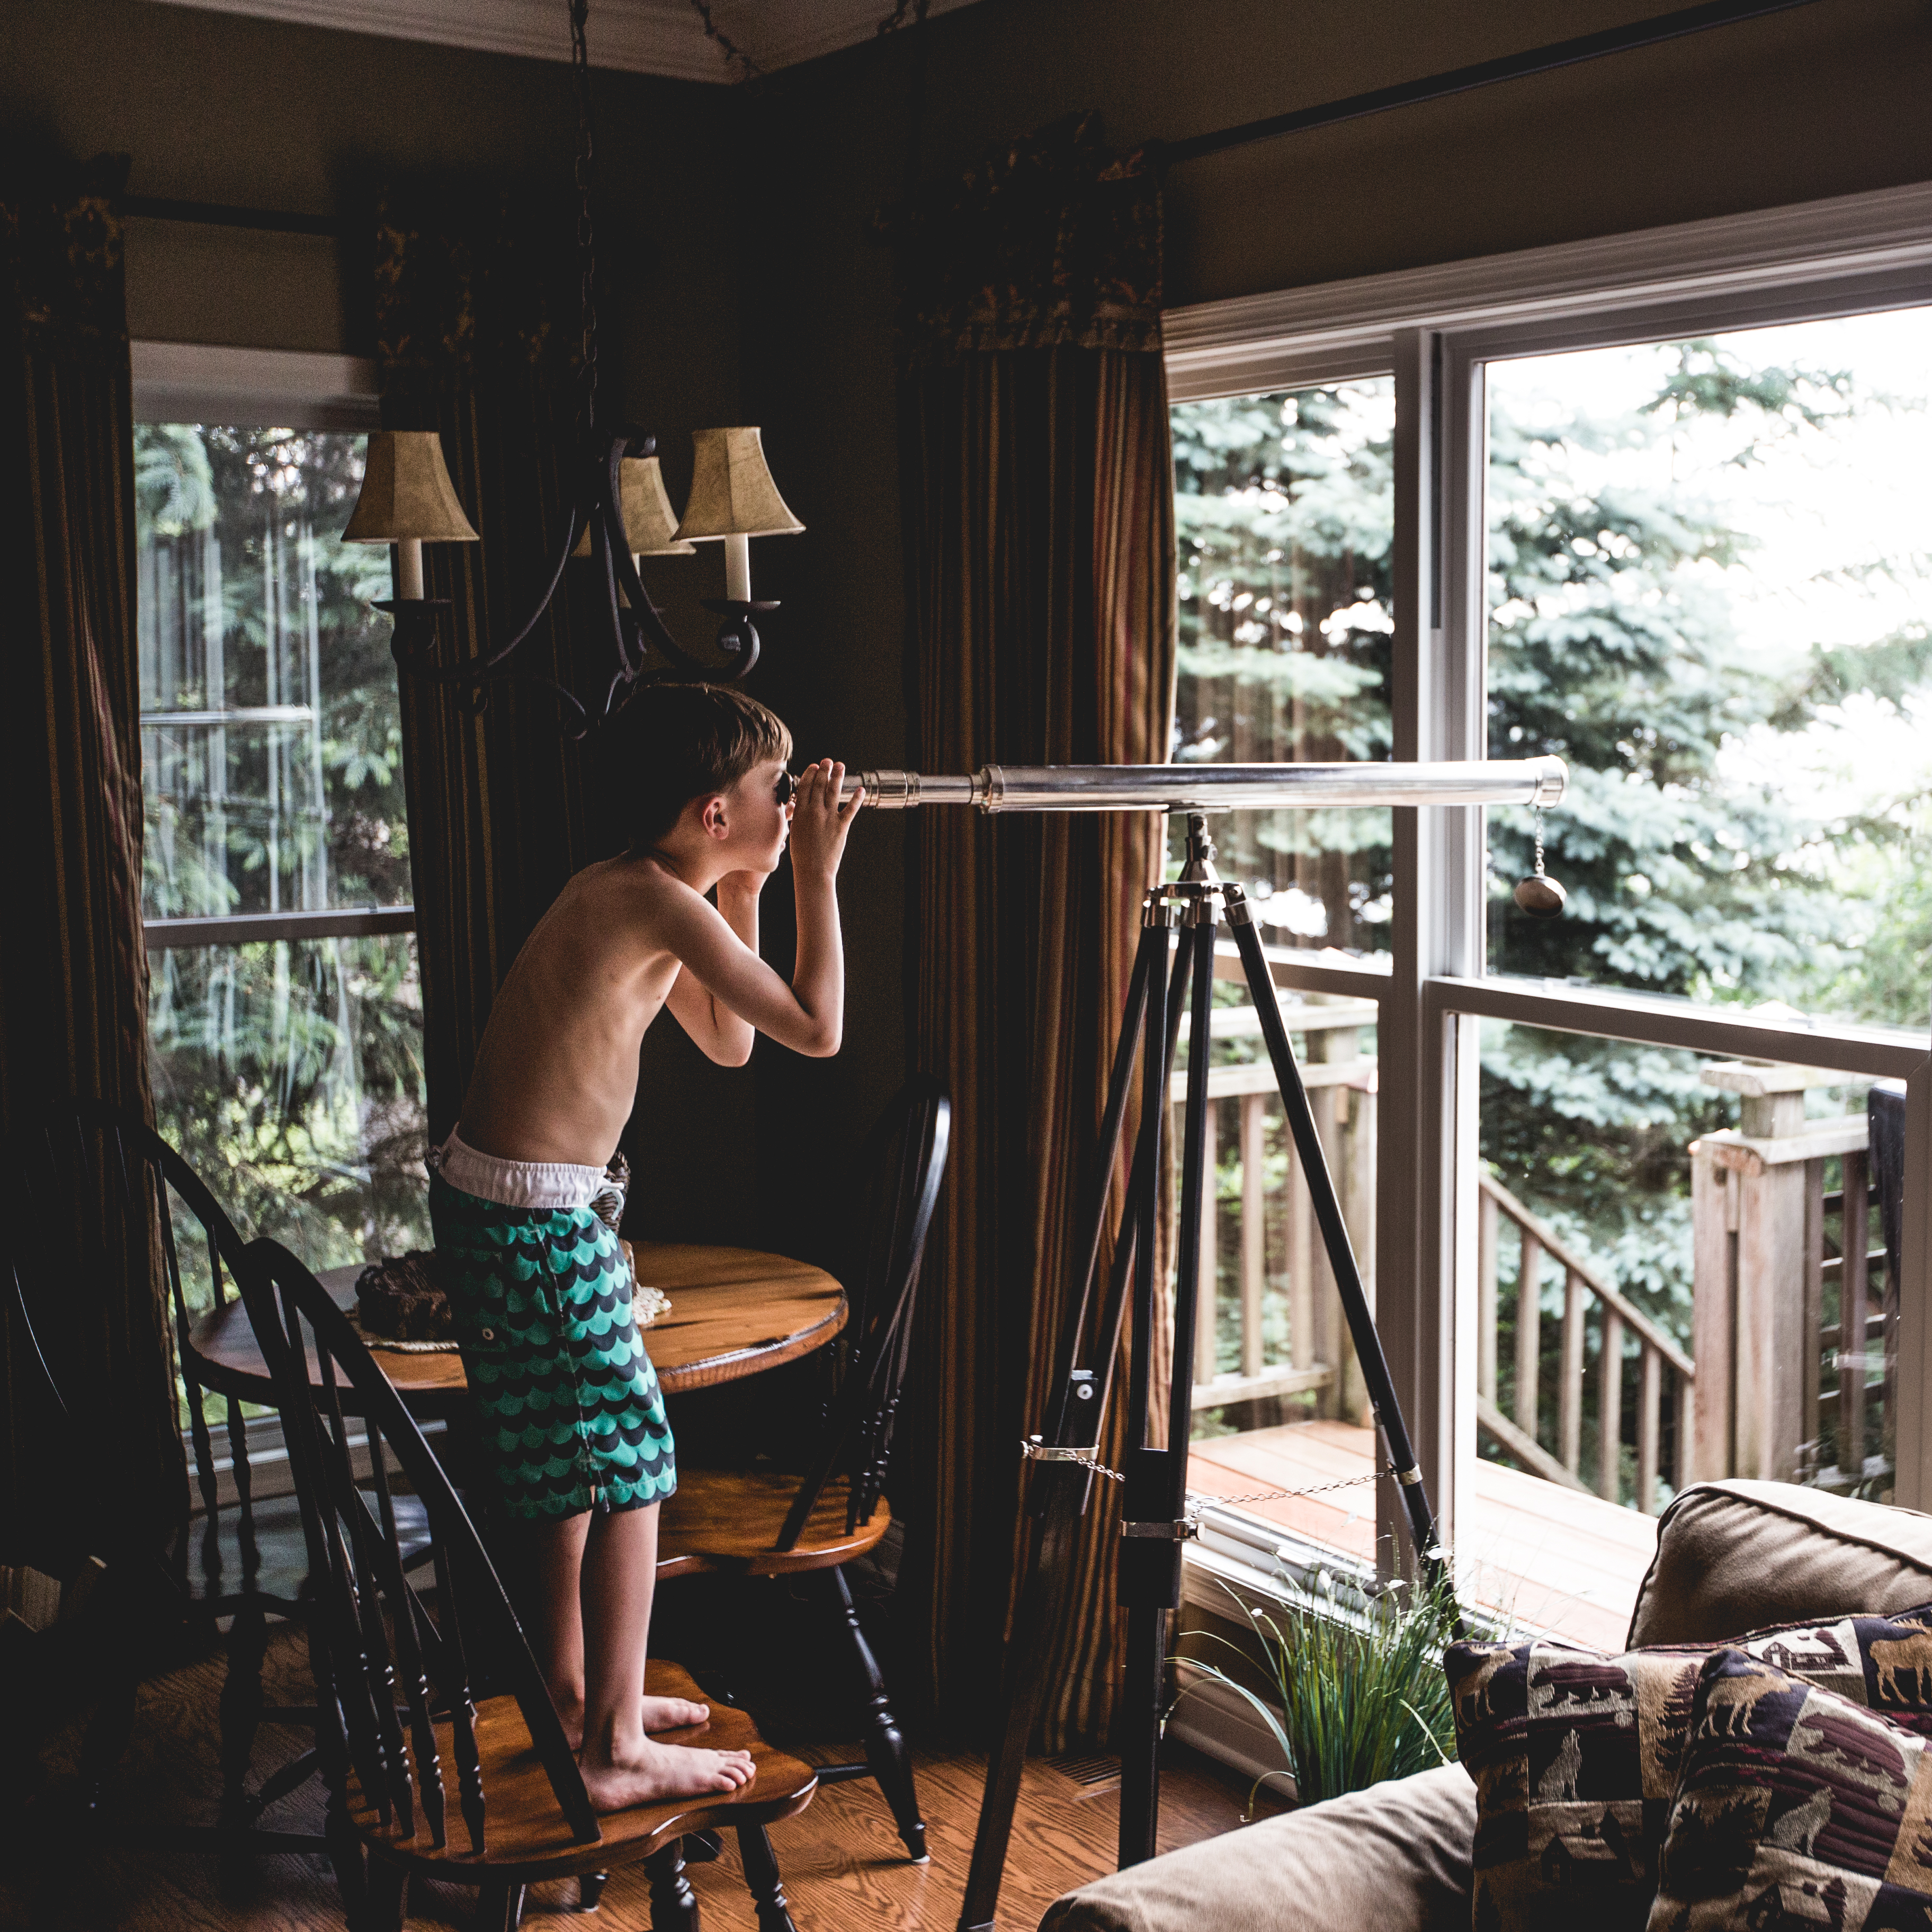
window, boy, kid, home, explore, telescope, interior design, discover, curious, window covering